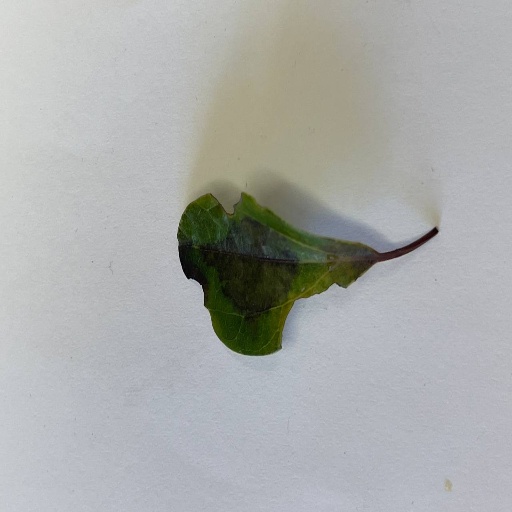
Species: Camphor
Leaf condition: Bacterial Spot